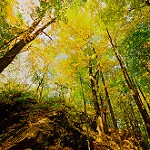
Label: forest